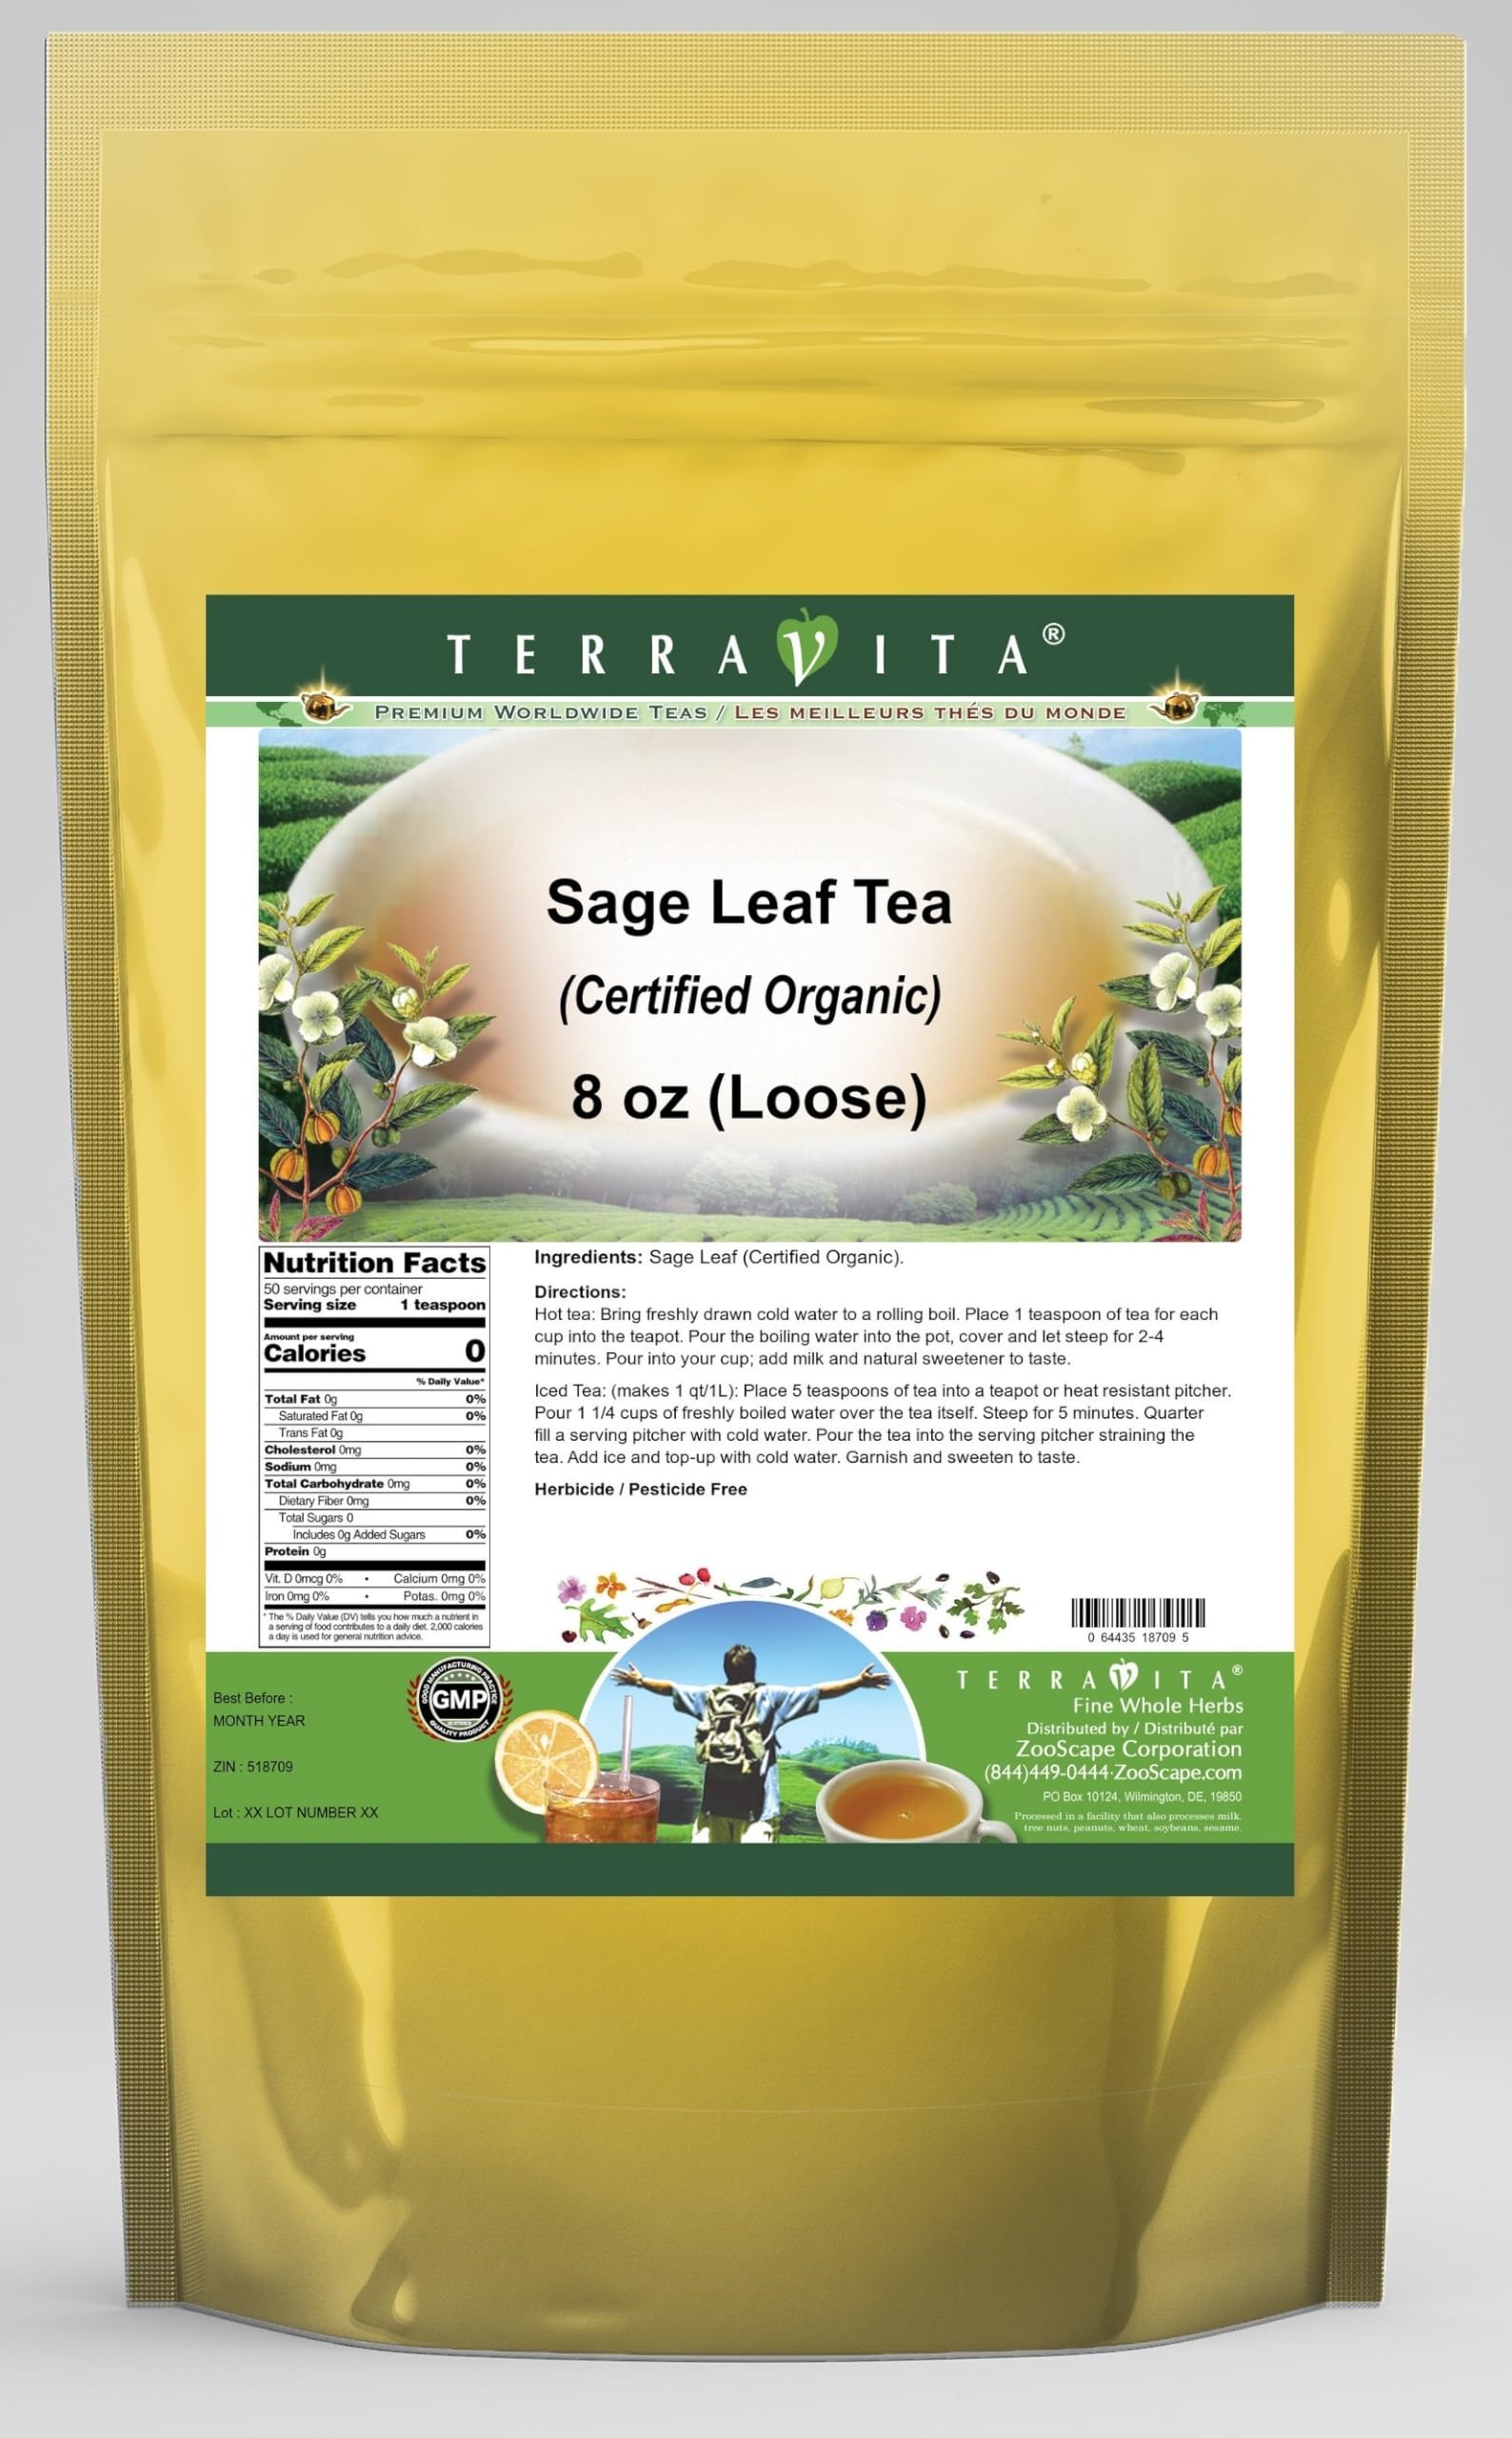
Item Name: Sage Leaf (Certified Organic) Tea (Loose) (8 oz, ZIN: 518709) - 3 Pack
Bullet Point 1: Sage Leaf (Certified Organic) Tea (Loose) (8 oz, ZIN: 518709)
Bullet Point 2: No fillers.
Bullet Point 3: Manufacturer: TerraVita
Bullet Point 4: Size: 8 oz
Bullet Point 5: Loose Leaf Herbal Tea - Packed in a convenient upright pouch!
Product Description: Sage Leaf (Certified Organic) Tea (Loose) (8 oz, ZIN: 518709)<BR><BR>Packaged in the United States in a GMP certified facility (Good Manufacturing Practice).<BR><BR>No fillers.<BR><BR>Manufacturer: TerraVita<BR><BR>Size: 8 oz<BR><BR>Loose Leaf Herbal Tea - Packed in a convenient upright pouch!<BR><BR>Ingredients: Sage Leaf (Certified Organic)
Value: 24.0
Unit: Ounce

Price: 83.6